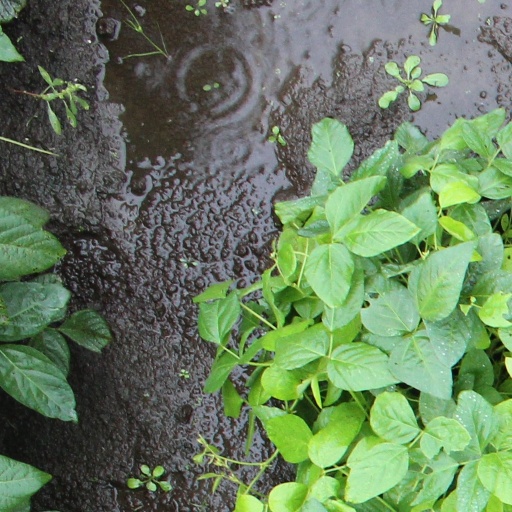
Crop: soybean